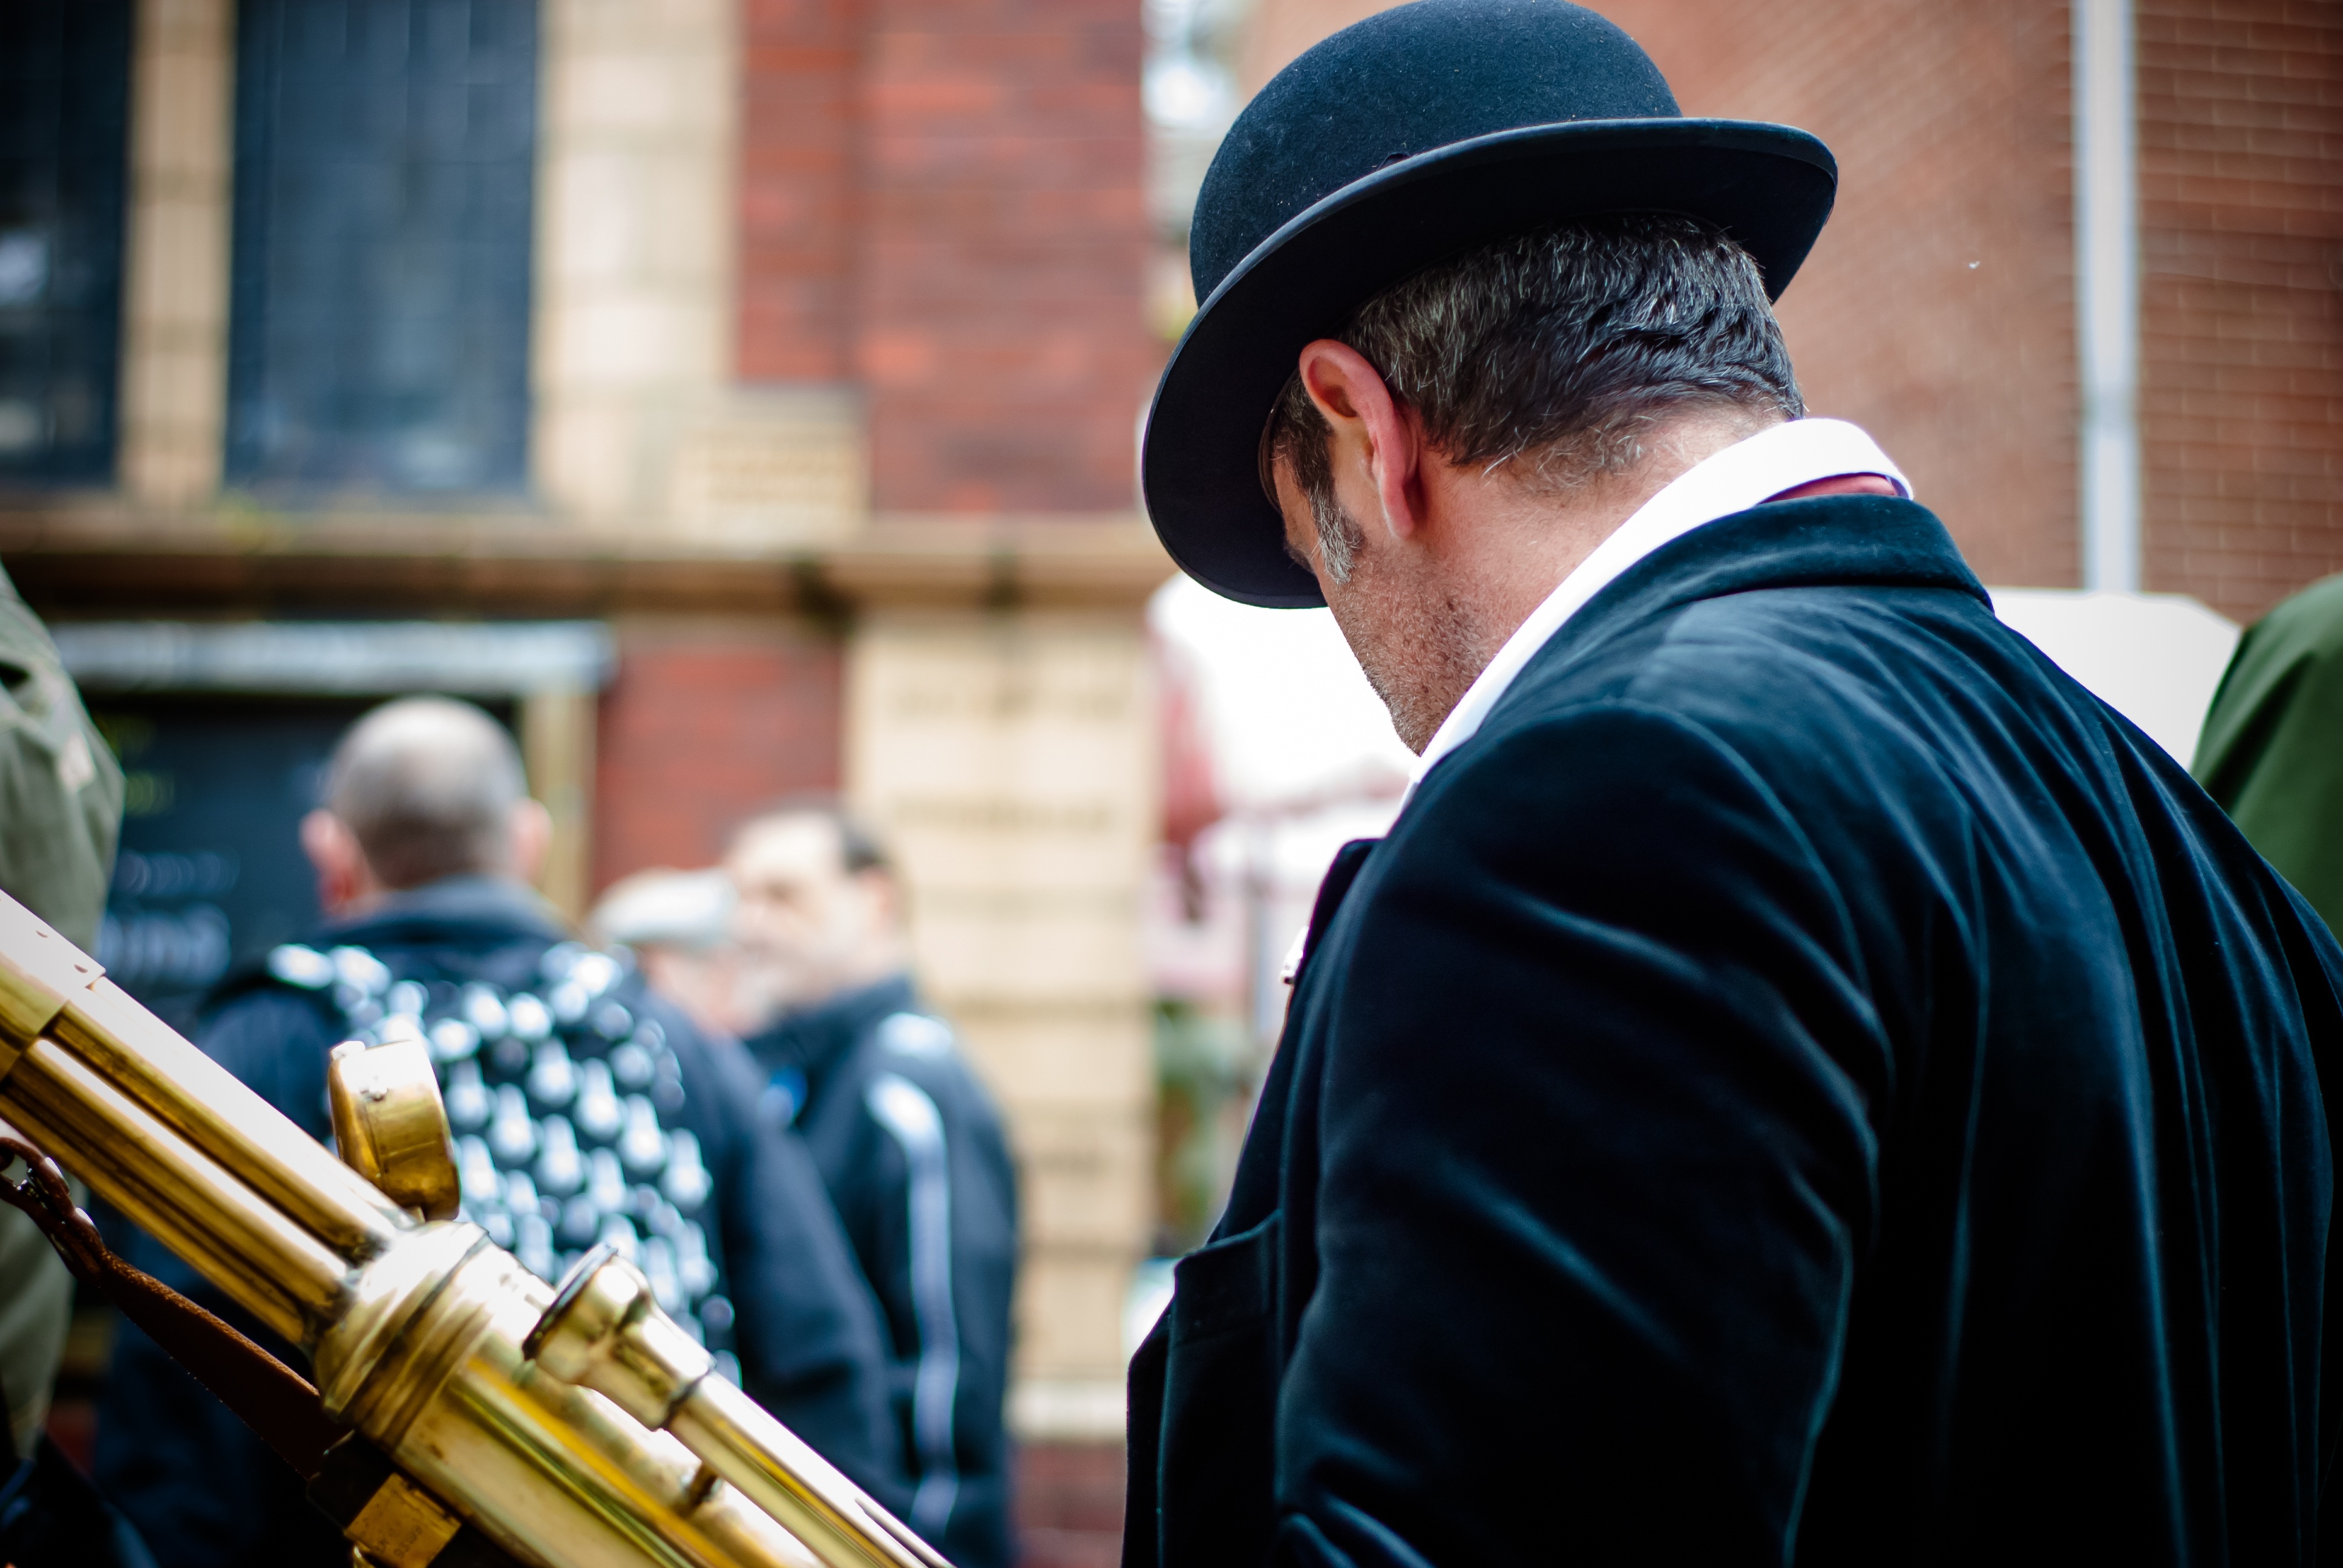
man, person, music, male, hat, musician, gothic, festival, back, whitby goth weekend